Chamoson-St-Pierre-de-Clages railway station

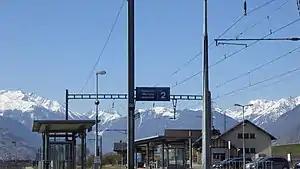
The station platforms in 2019

Chamoson-St-Pierre-de-Clages railway station is a railway station in the municipality of Chamoson, in the Swiss canton of Valais. It is an intermediate stop on the Simplon line and is served by local trains only. The station sits in the village of Saint-Pierre-de-Clages, near the 11th century cathedral of the same name.